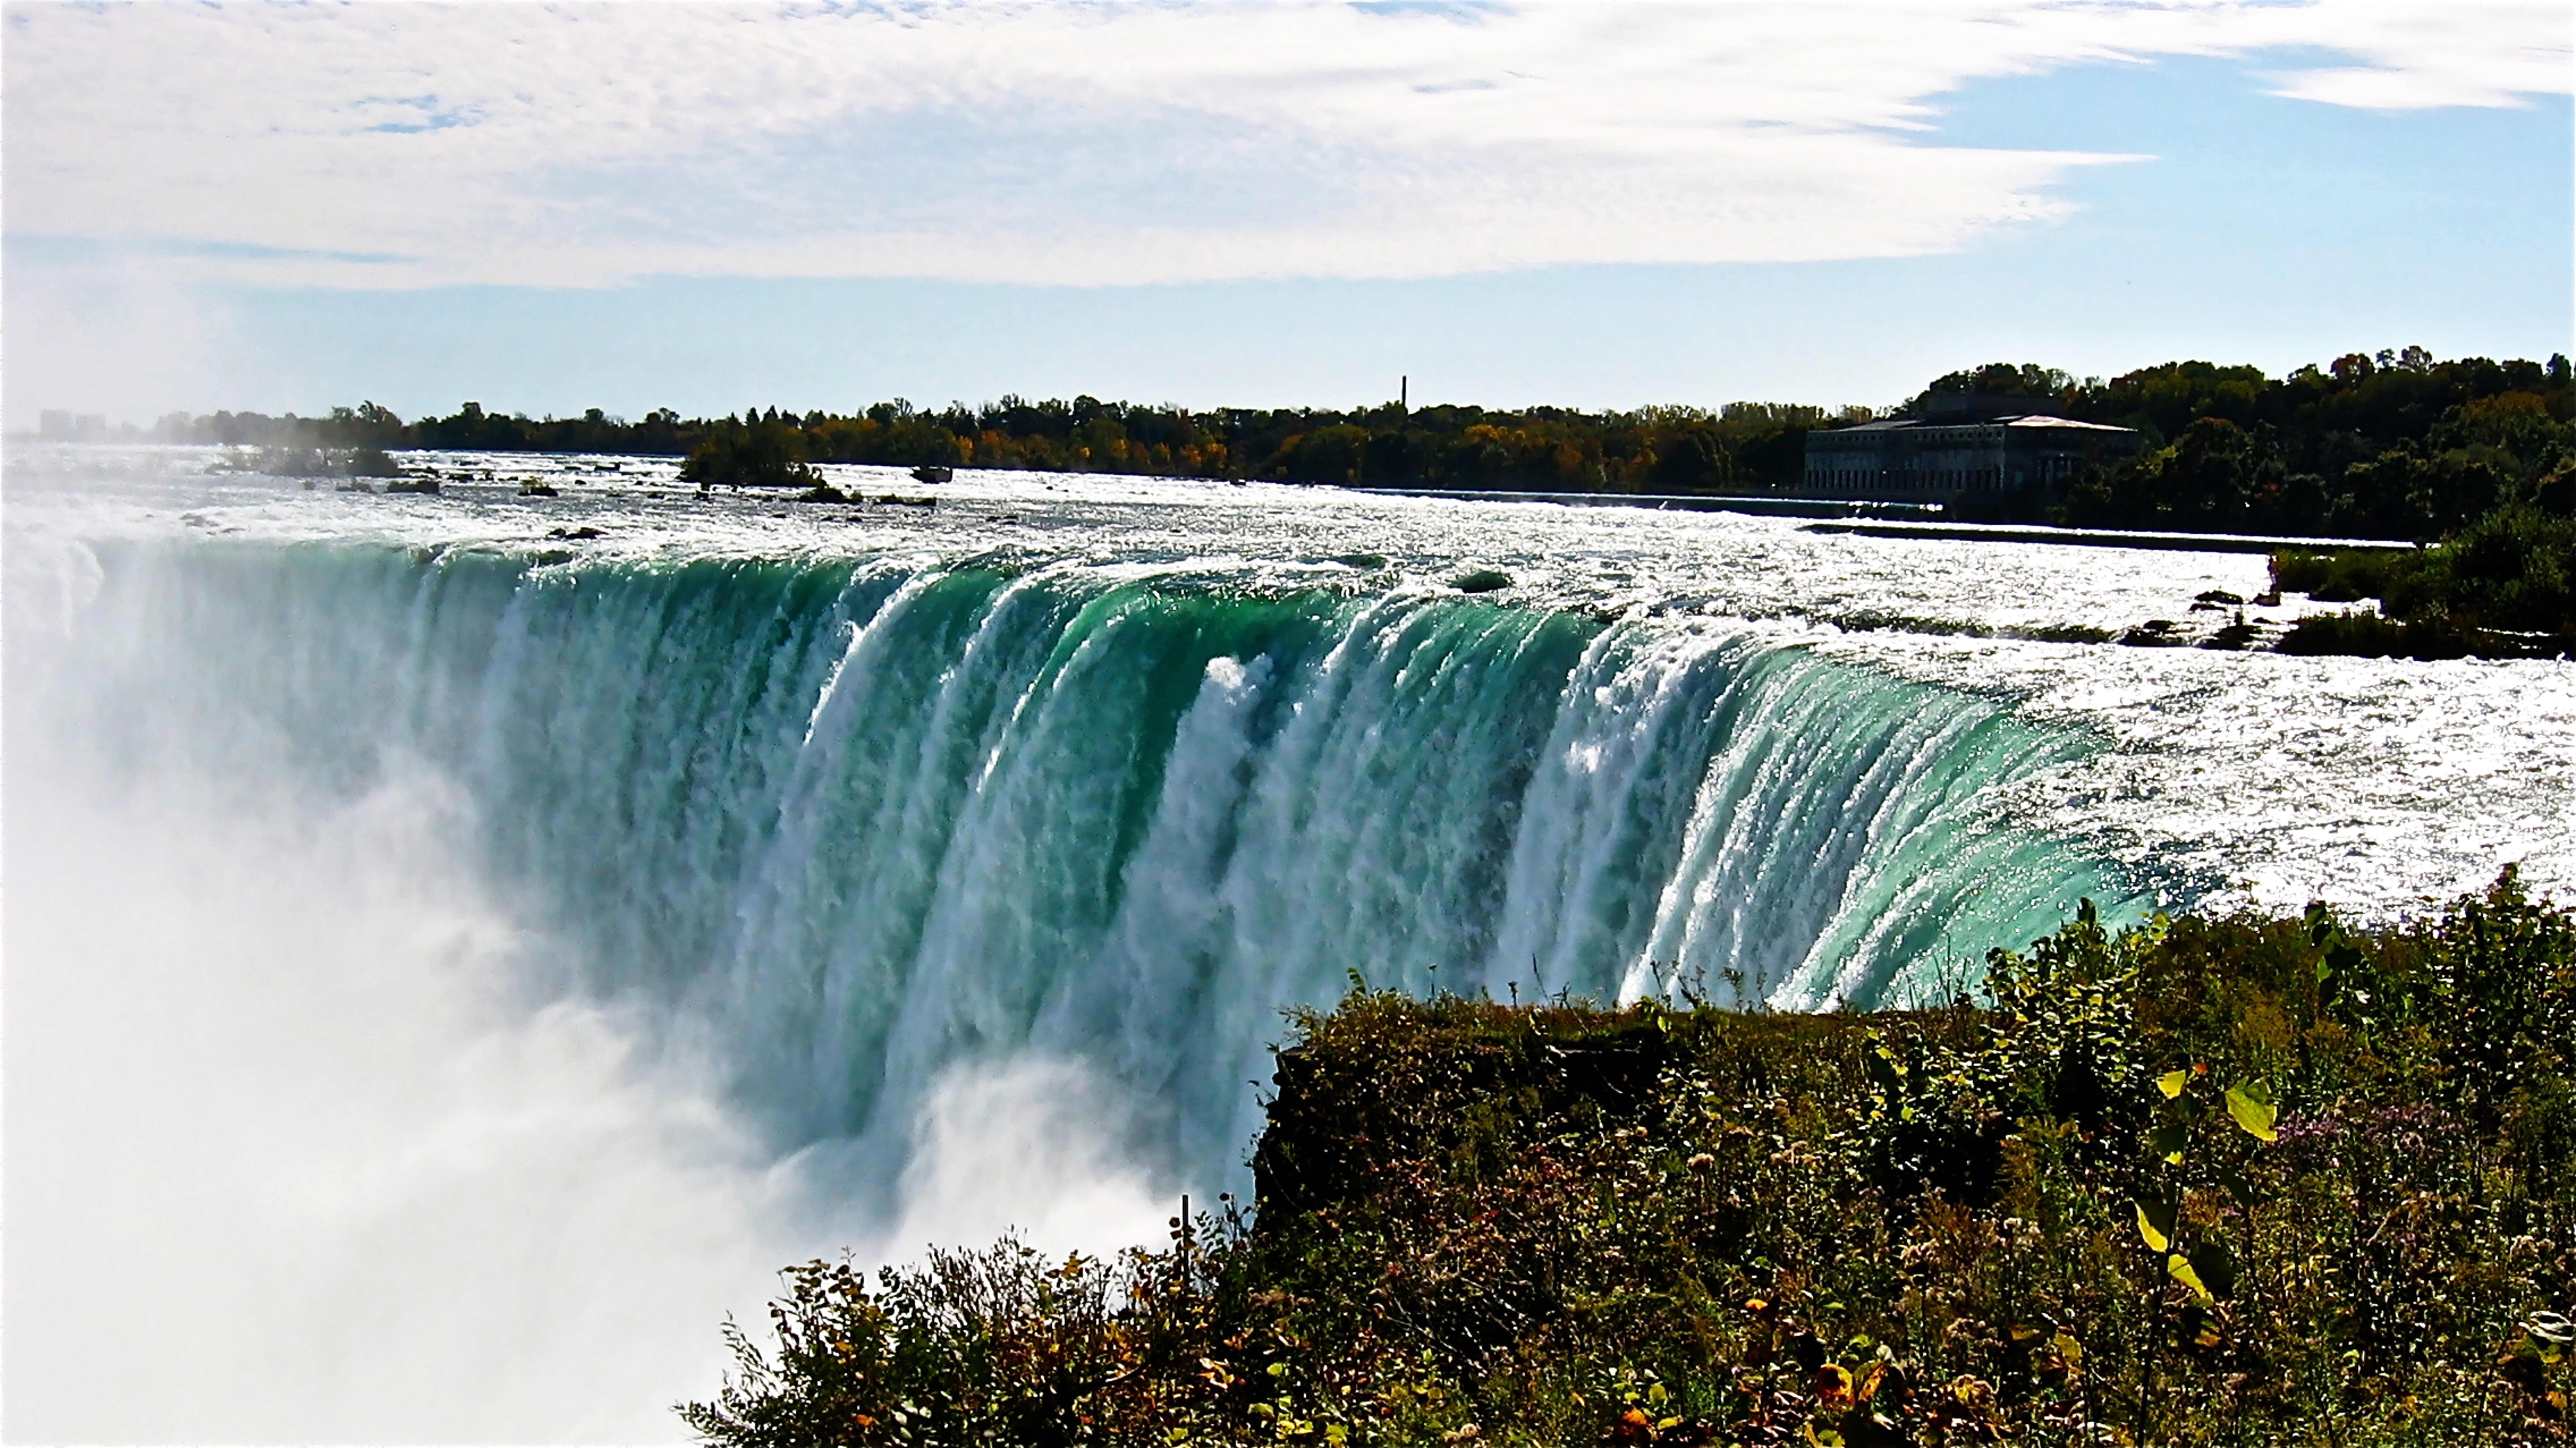
landscape, sea, coast, water, nature, waterfall, wave, lake, river, body of water, niagarafalls, water feature, wind wave